Airlines of South Australia

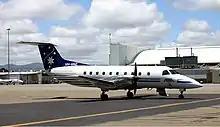
Airlines of South Australia Embraer EMB 120 in December 2003

Airlines of South Australia (ASA) was reborn in 1987, as a small regional airline. It operated scheduled services between Adelaide, Port Lincoln, Port Augusta, and Kingscote all in South Australia, as well as charter flights. It was part of the RegionalLink Airlines group which also included Airnorth and Emu Airways. Its main base was Adelaide Airport. Both ASA and Emu Airways ceased operations on 9 November 2005.